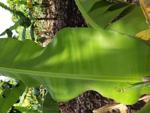
Label: xamthomonas